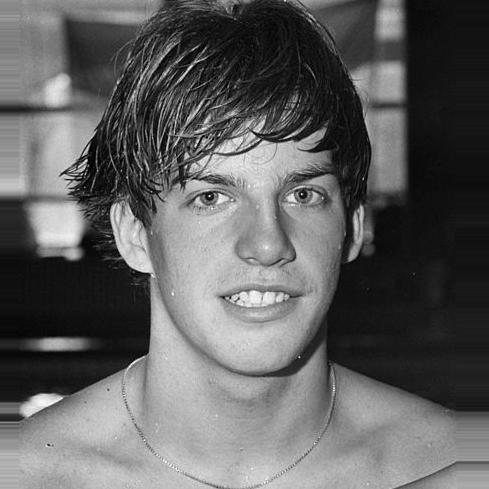
Age: 17